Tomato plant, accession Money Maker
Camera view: bottom (45 deg); turntable rotation: 210 degrees
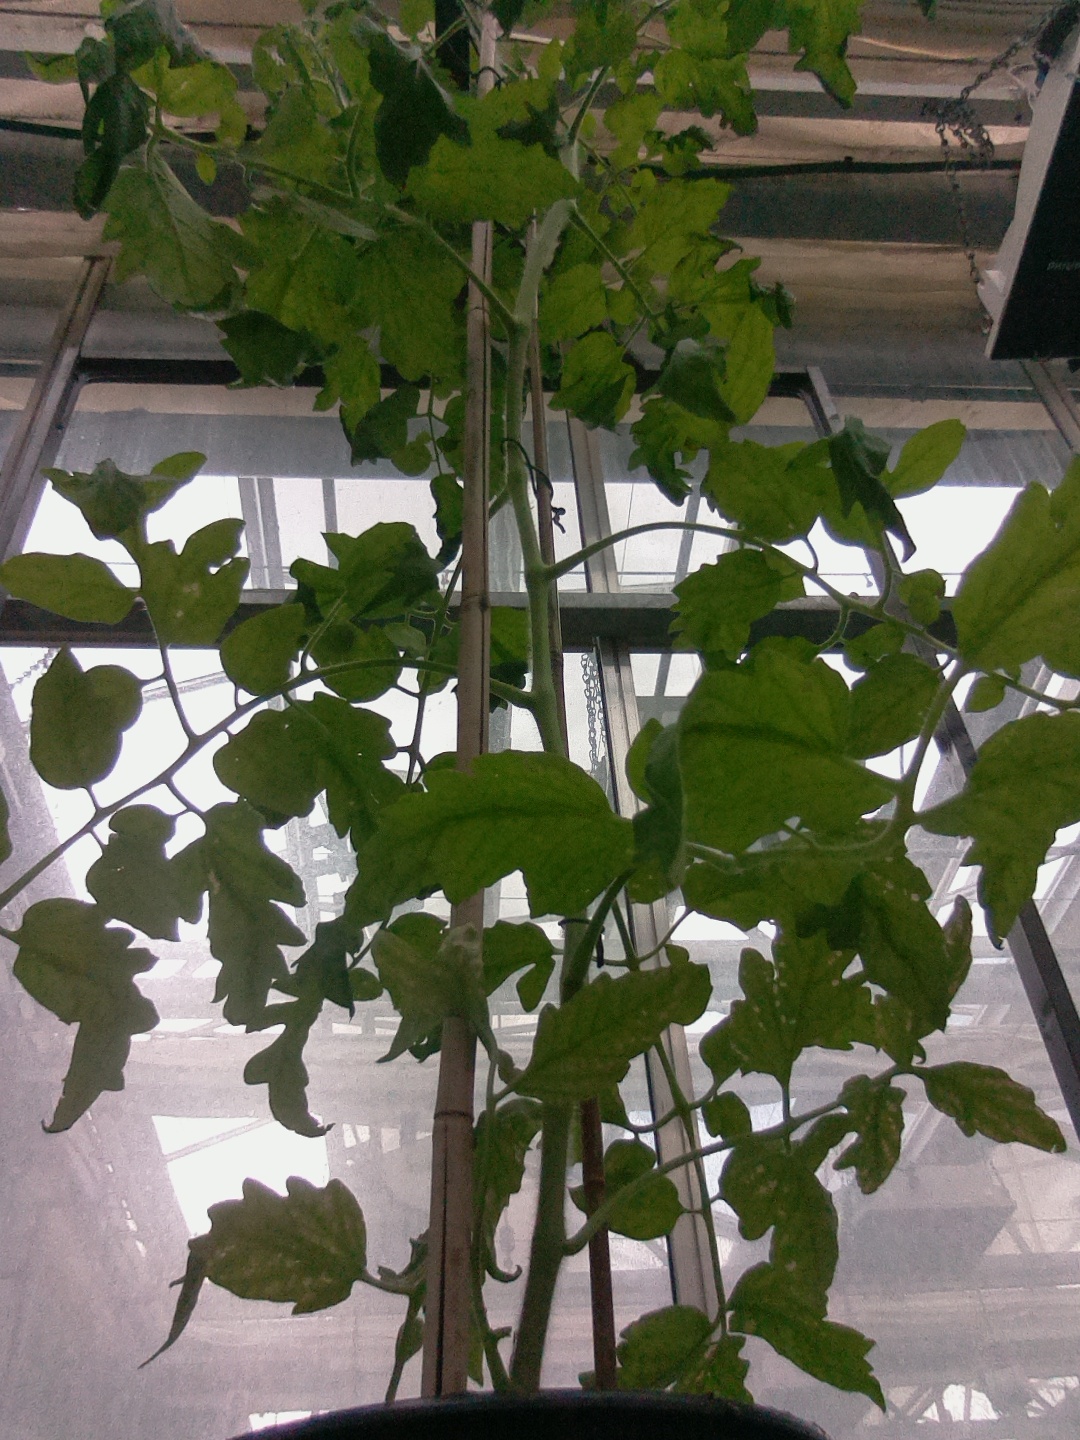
BBCH growth stage 70: Fruits at the main stem or branches visibles